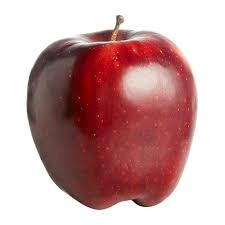
Label: apple